Heinz Schulz-Neudamm

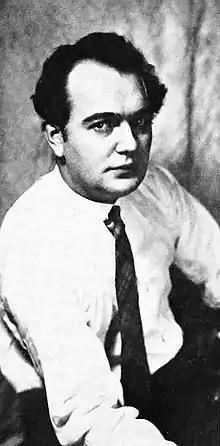

Heinz Schulz-Neudamm (born Paul Heinz Otto Schulz; 7 July 1899 – 13 May 1969) was a German graphic designer and illustrator. He is best known for designing posters for films. The poster for "Metropolis" is considered the world's highest-valued poster.